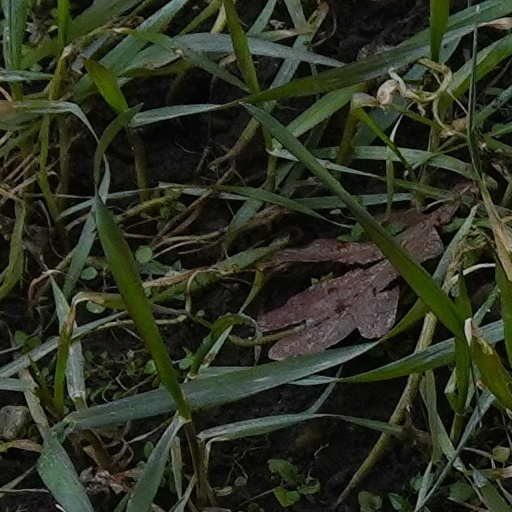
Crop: wheat